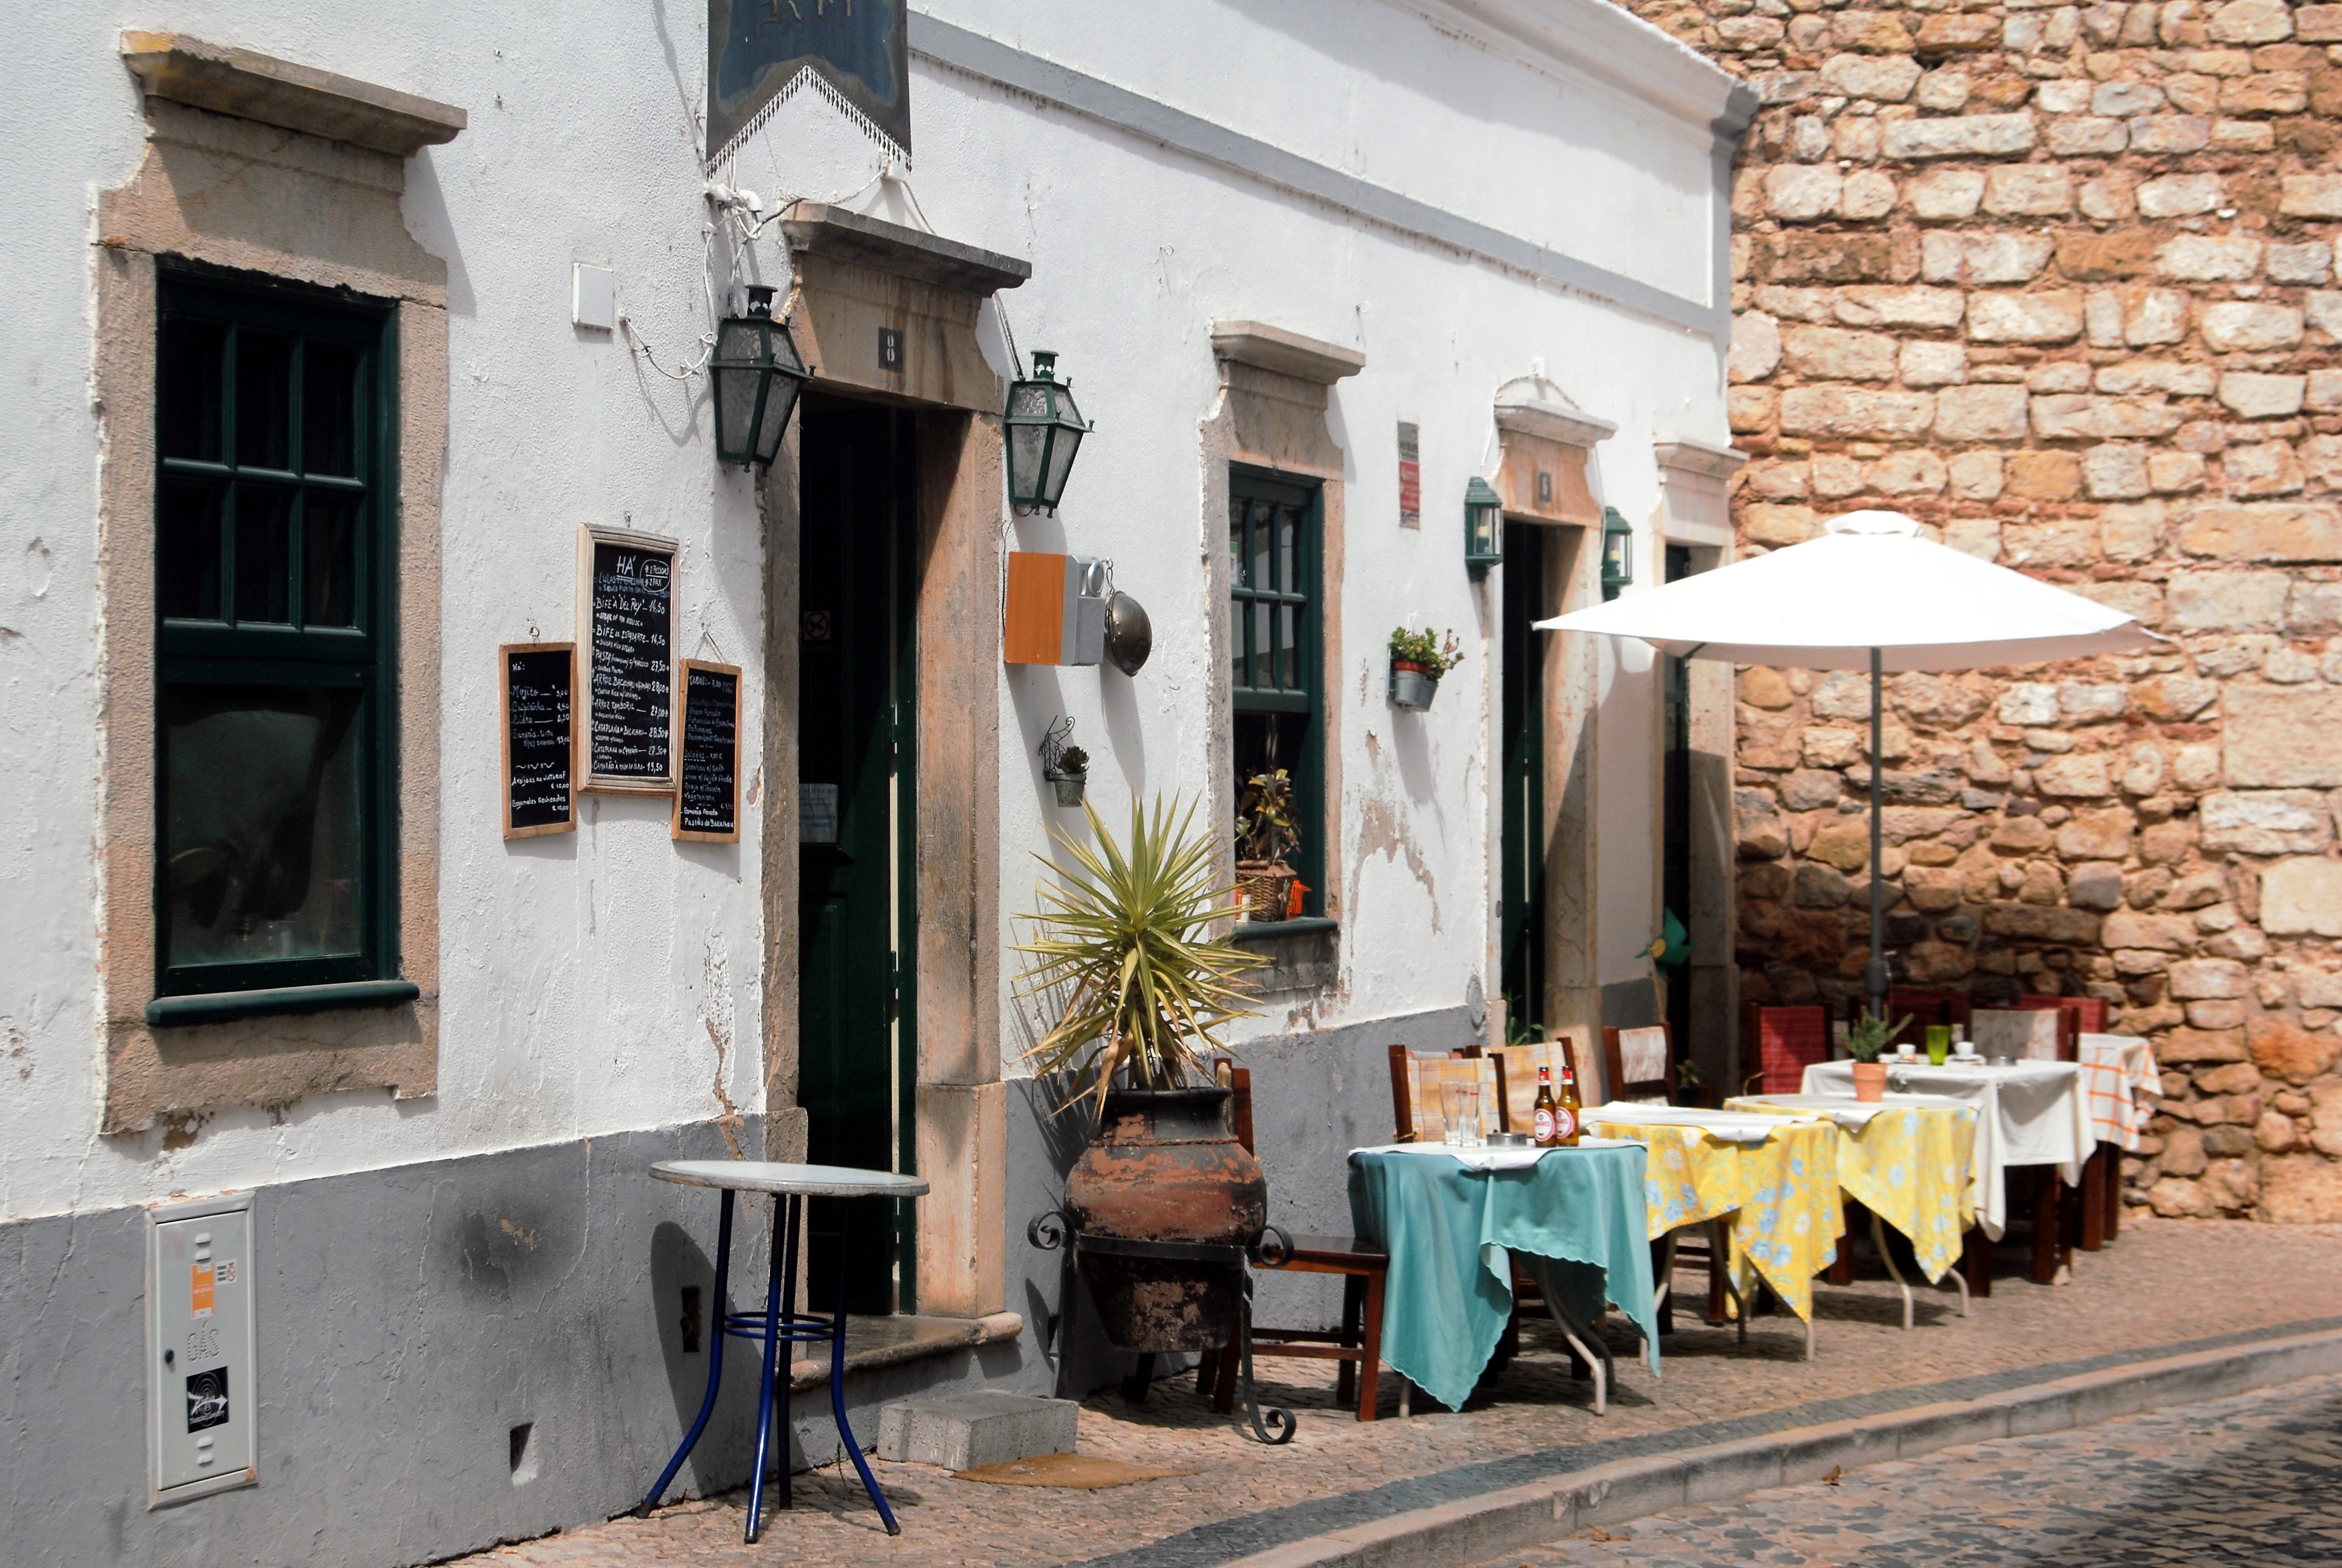
table, outdoor, cafe, wood, road, street, house, town, restaurant, alley, home, wall, summer, vacation, travel, europe, cottage, holiday, facade, lifestyle, outside, neighbourhood